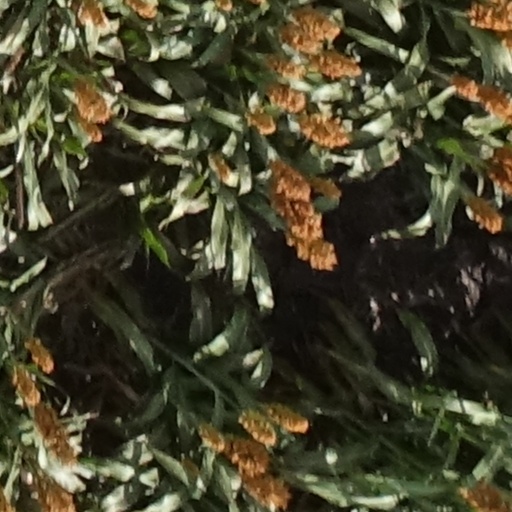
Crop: sorghum